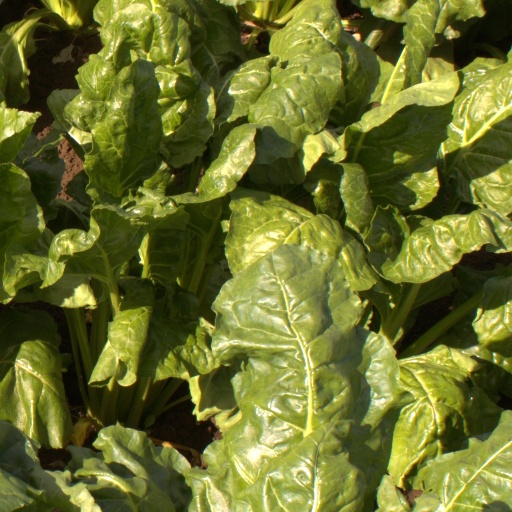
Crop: sugar beet